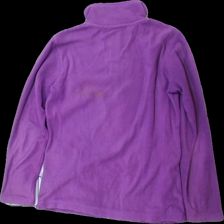
View: back
Type: Cardigan
Category: Ladies
Brand: Not in the list
Brand text on label: xttl
Colors: Purple
Material: 100% polyester
Pattern: Logo print
Cut: Regular
Size: 42
Season: Spring
Stains: Major
Damage: fläckar
Damage location: middle center
Damage 2 location: top left
Damage 3 location: bottom right
Price range: <50
Recommended usage: Export
Description: lila fleece kofta med dragkedja, stora fläckar bak